José António Falcão

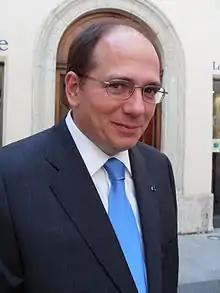

José António Nunes Mexia Beja da Costa Falcão (born 1961) is a Portuguese art historian, museum curator and educator.